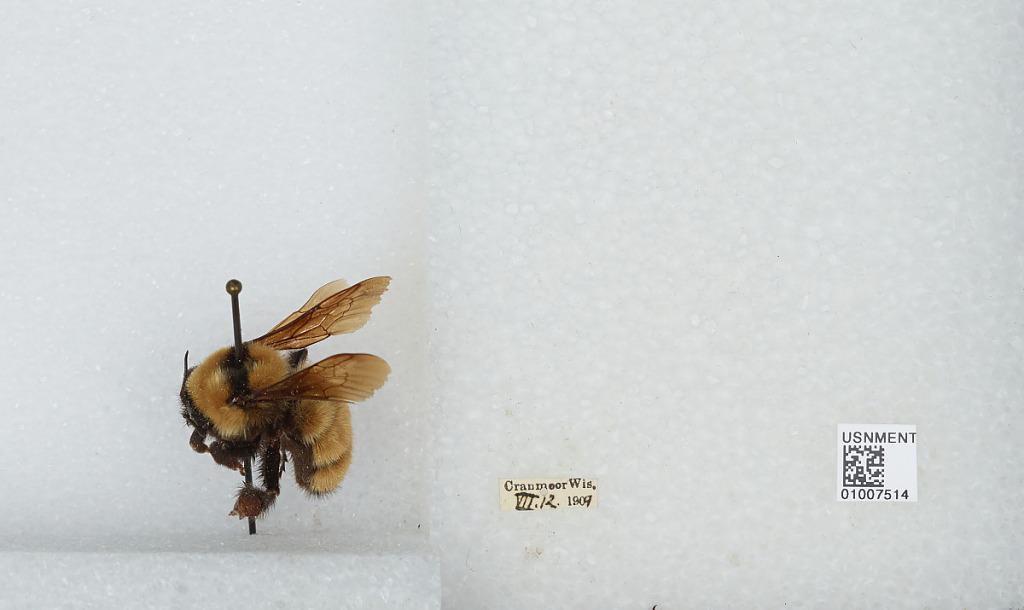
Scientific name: Bombus (Fervidobombus) fervidus fervidus (Fabricius)
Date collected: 1909-7-12
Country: United States
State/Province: Wisconsin
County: Wood
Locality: Cranmoor
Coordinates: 44.3544, -90.0169